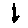
Label: 1